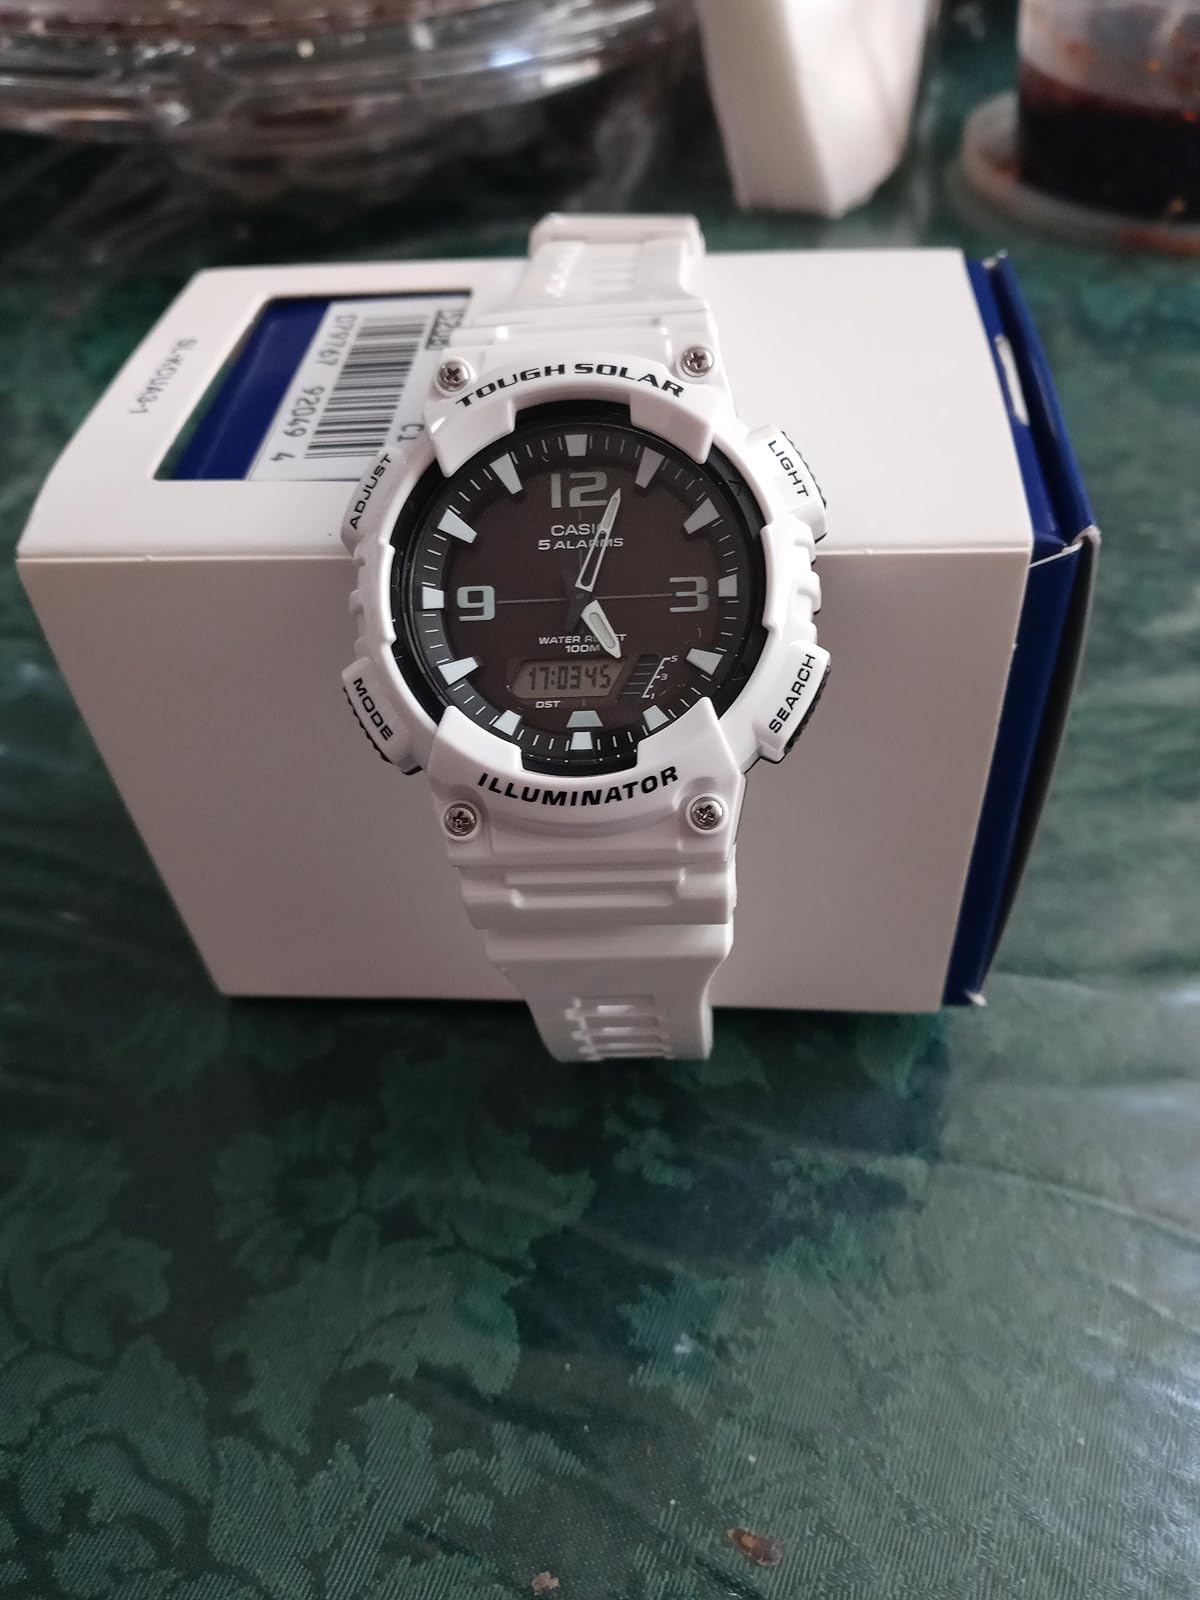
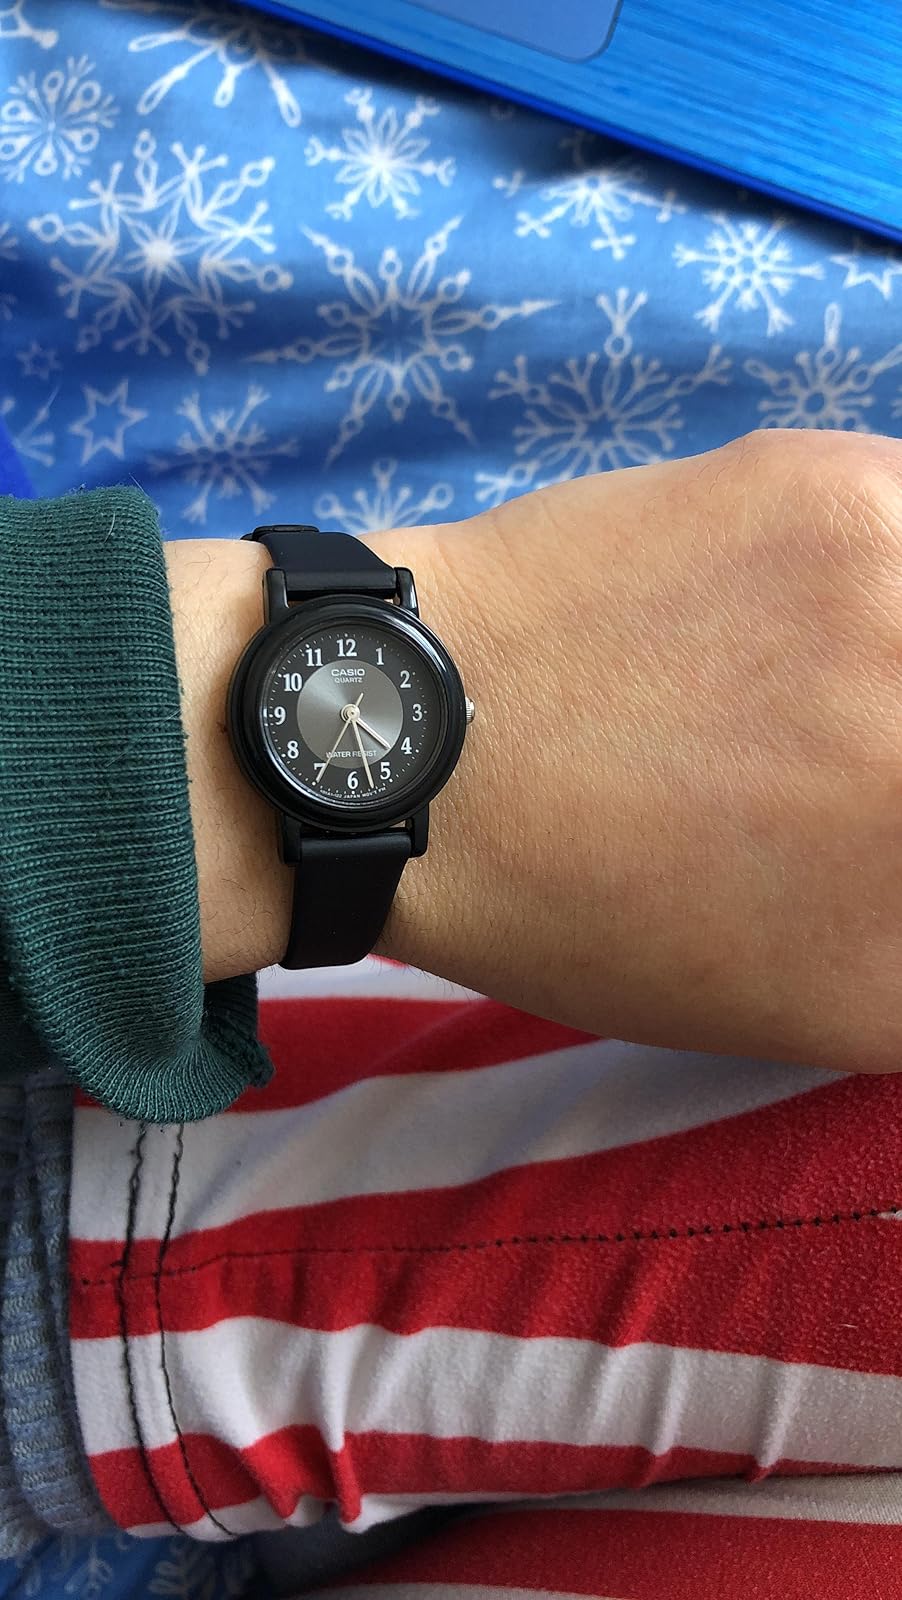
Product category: accessories_watch
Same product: no